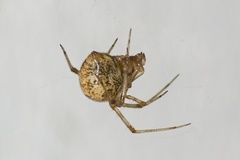
Species: Parasteatoda_tepidariorum